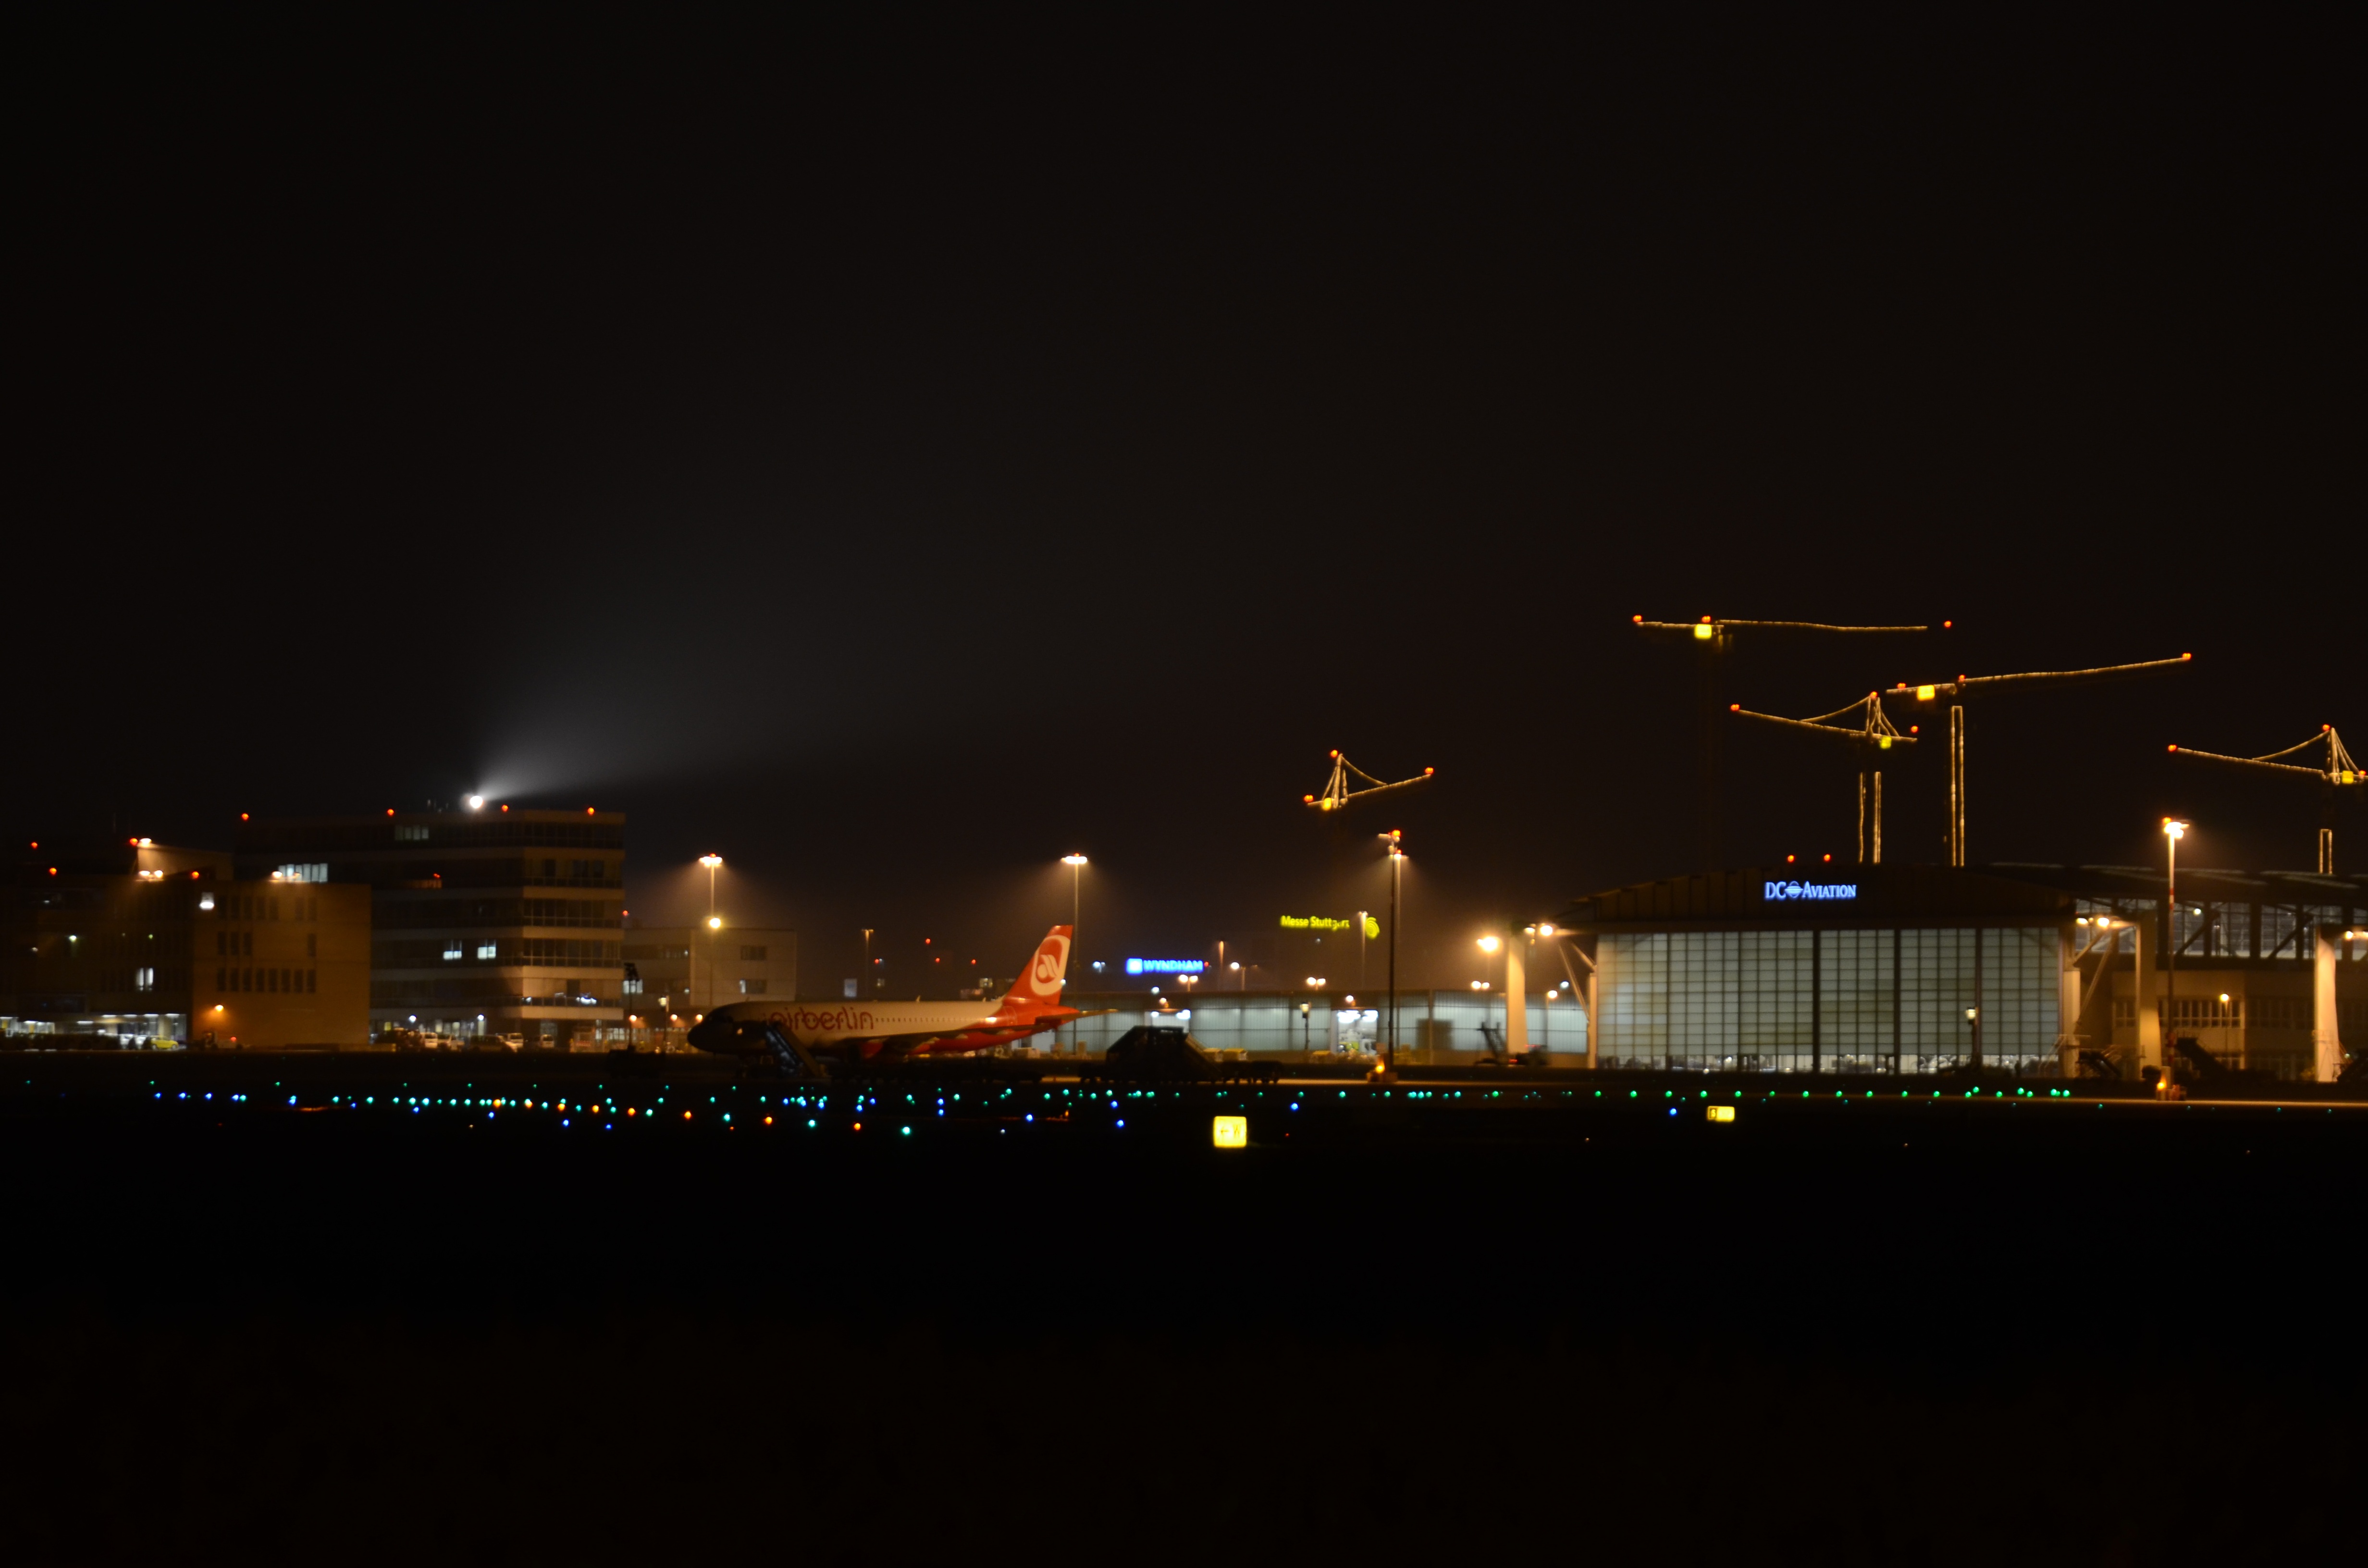
light, skyline, night, city, cityscape, airport, dusk, evening, darkness, lighting, stuttgart, atmosphere of earth